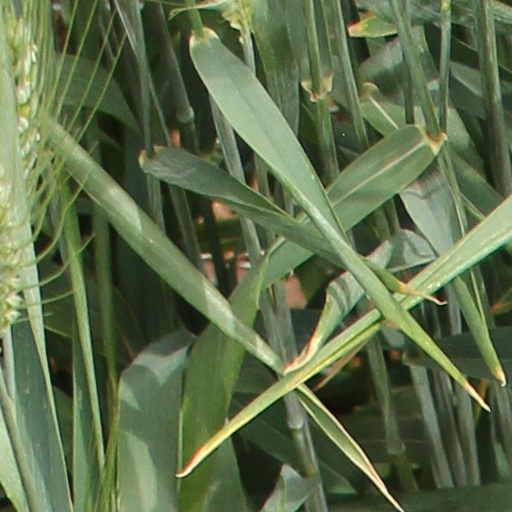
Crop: wheat